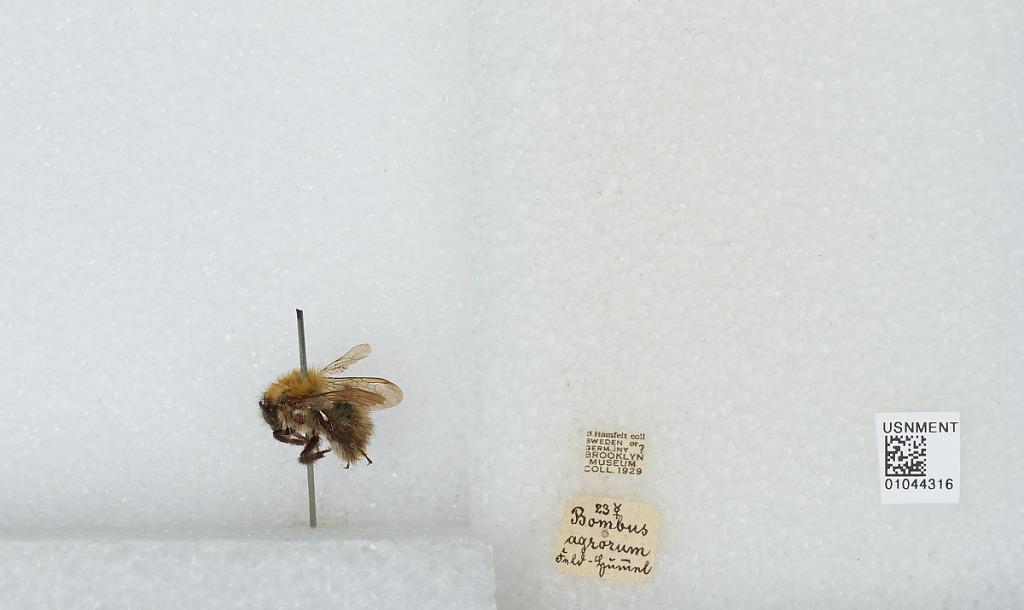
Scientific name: Bombus sp.
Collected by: B. Hamfelt
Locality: Sweden or Germany